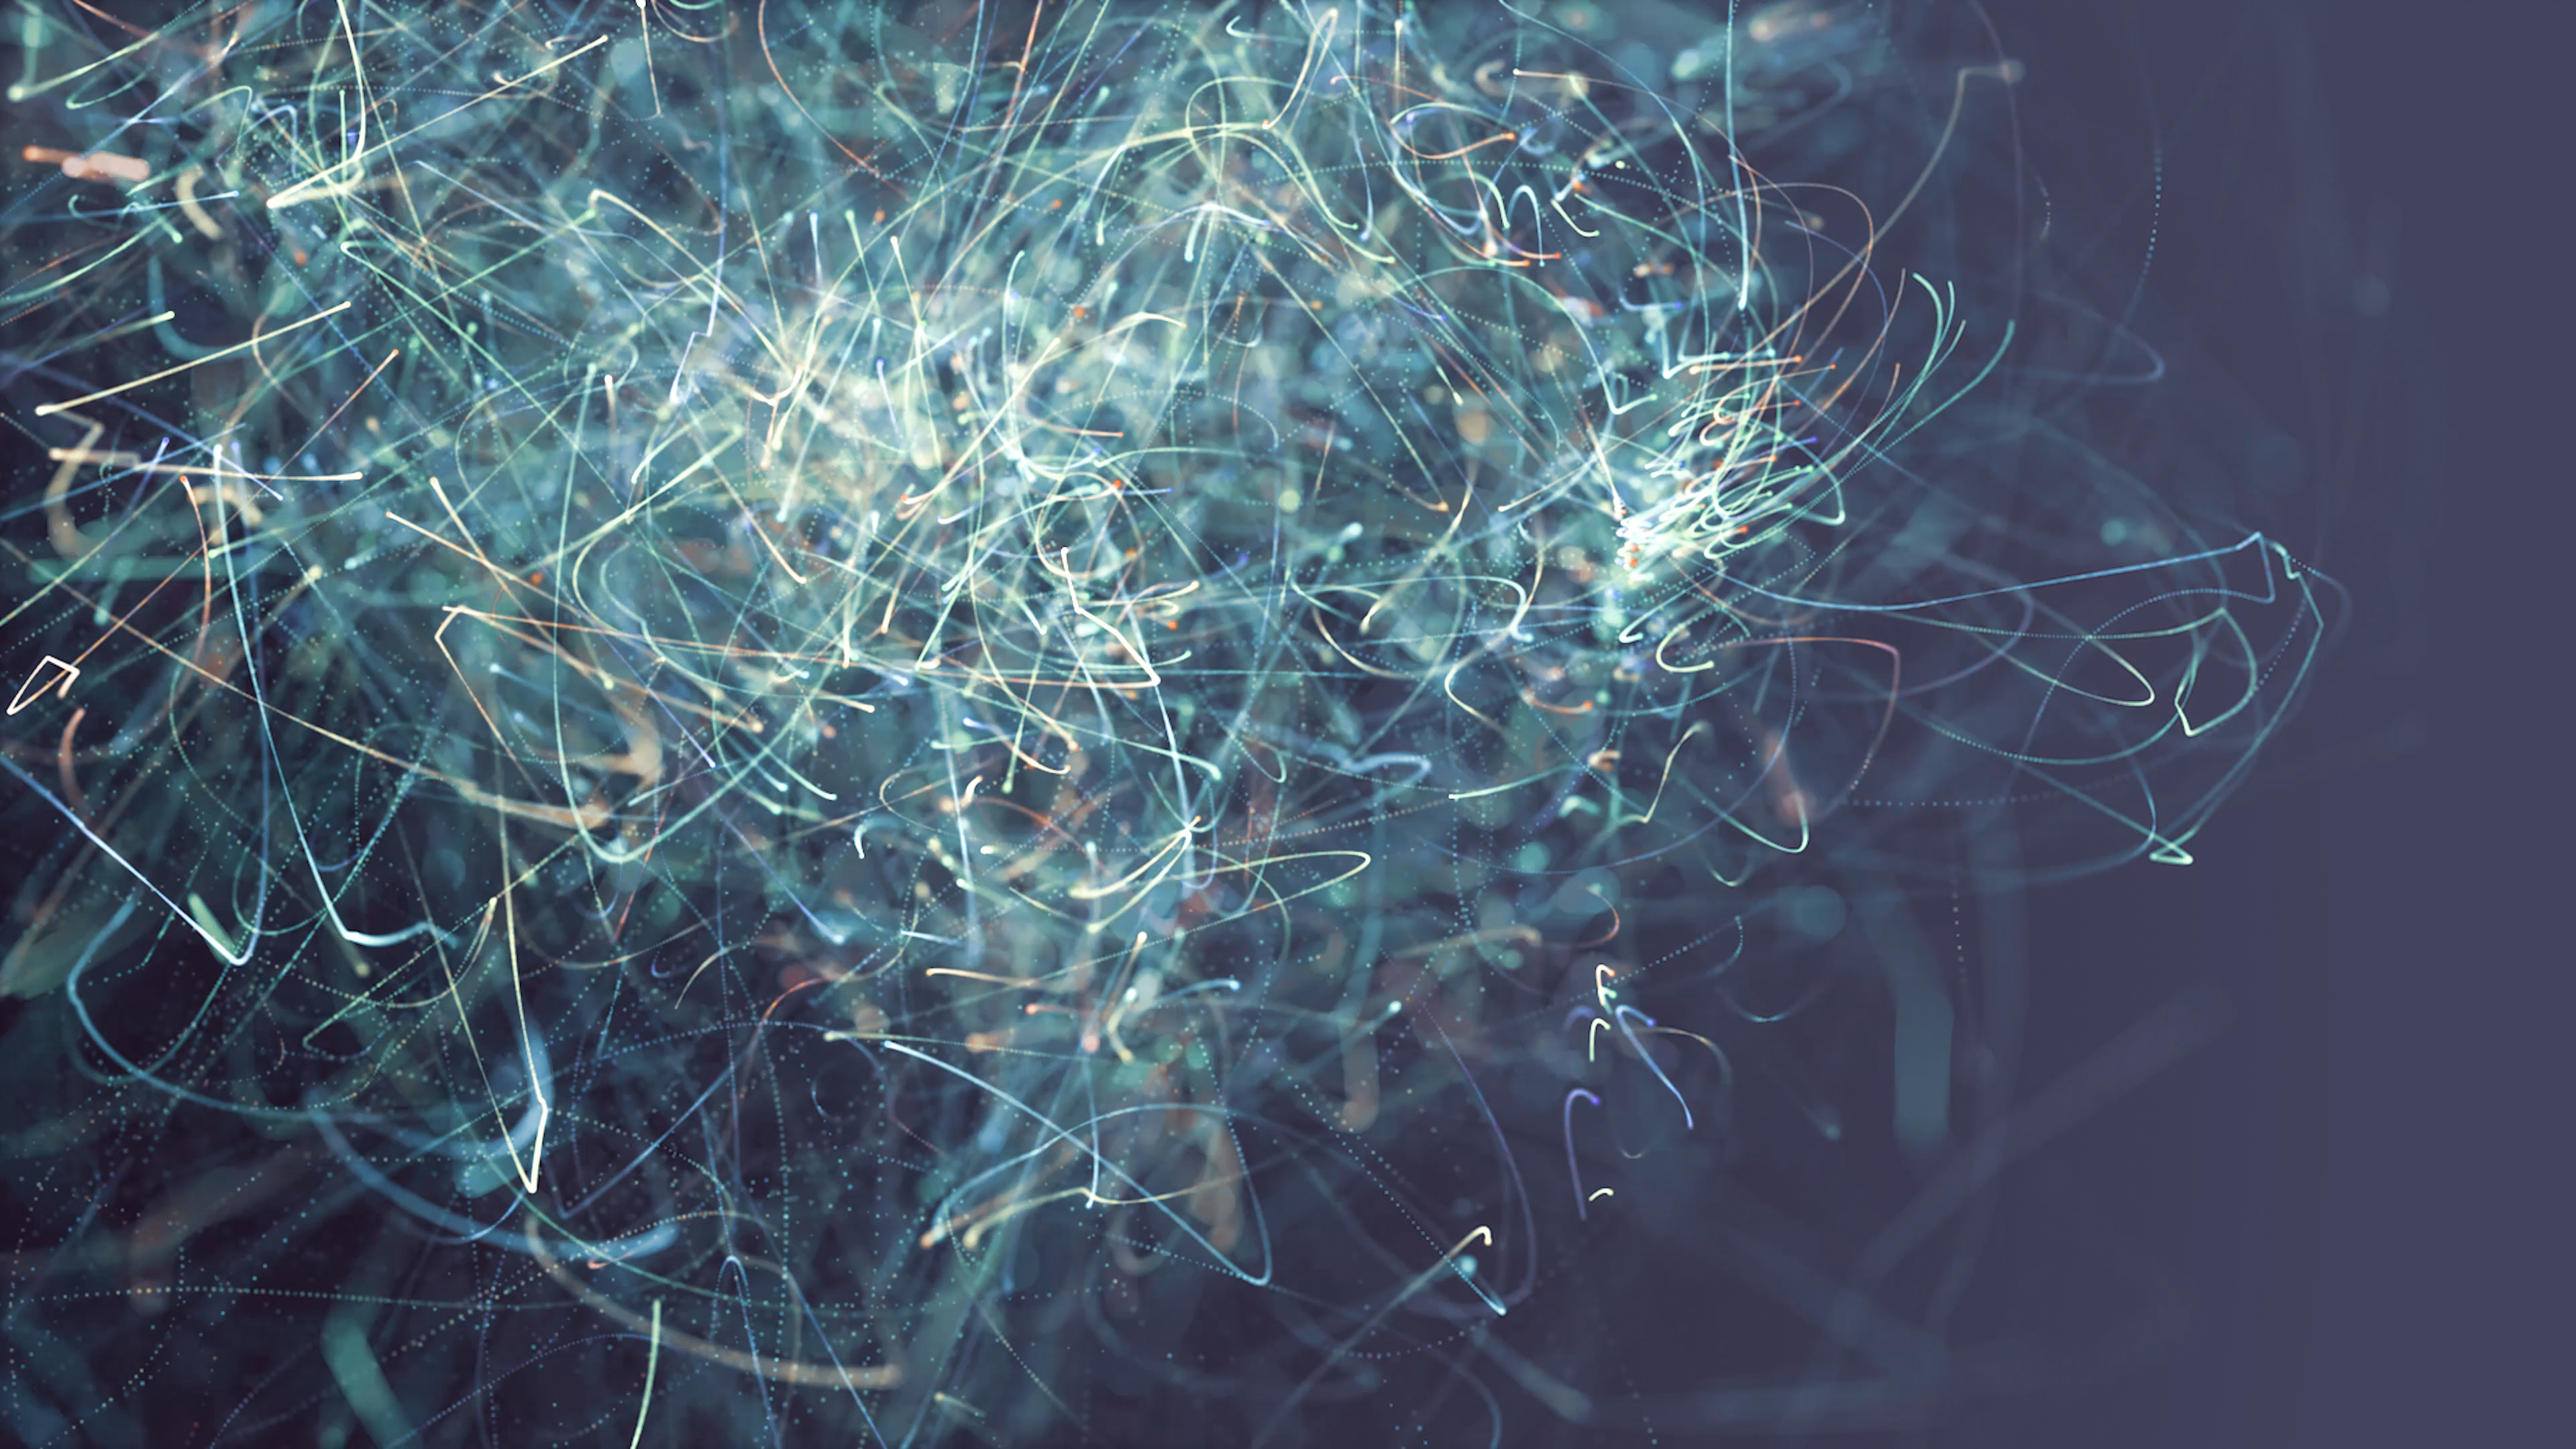
space, teal, electric blue, fractal art